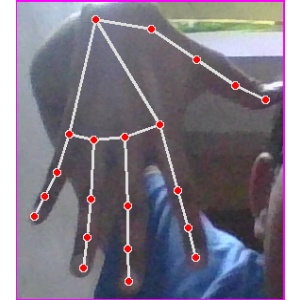
अक्षर: ढ